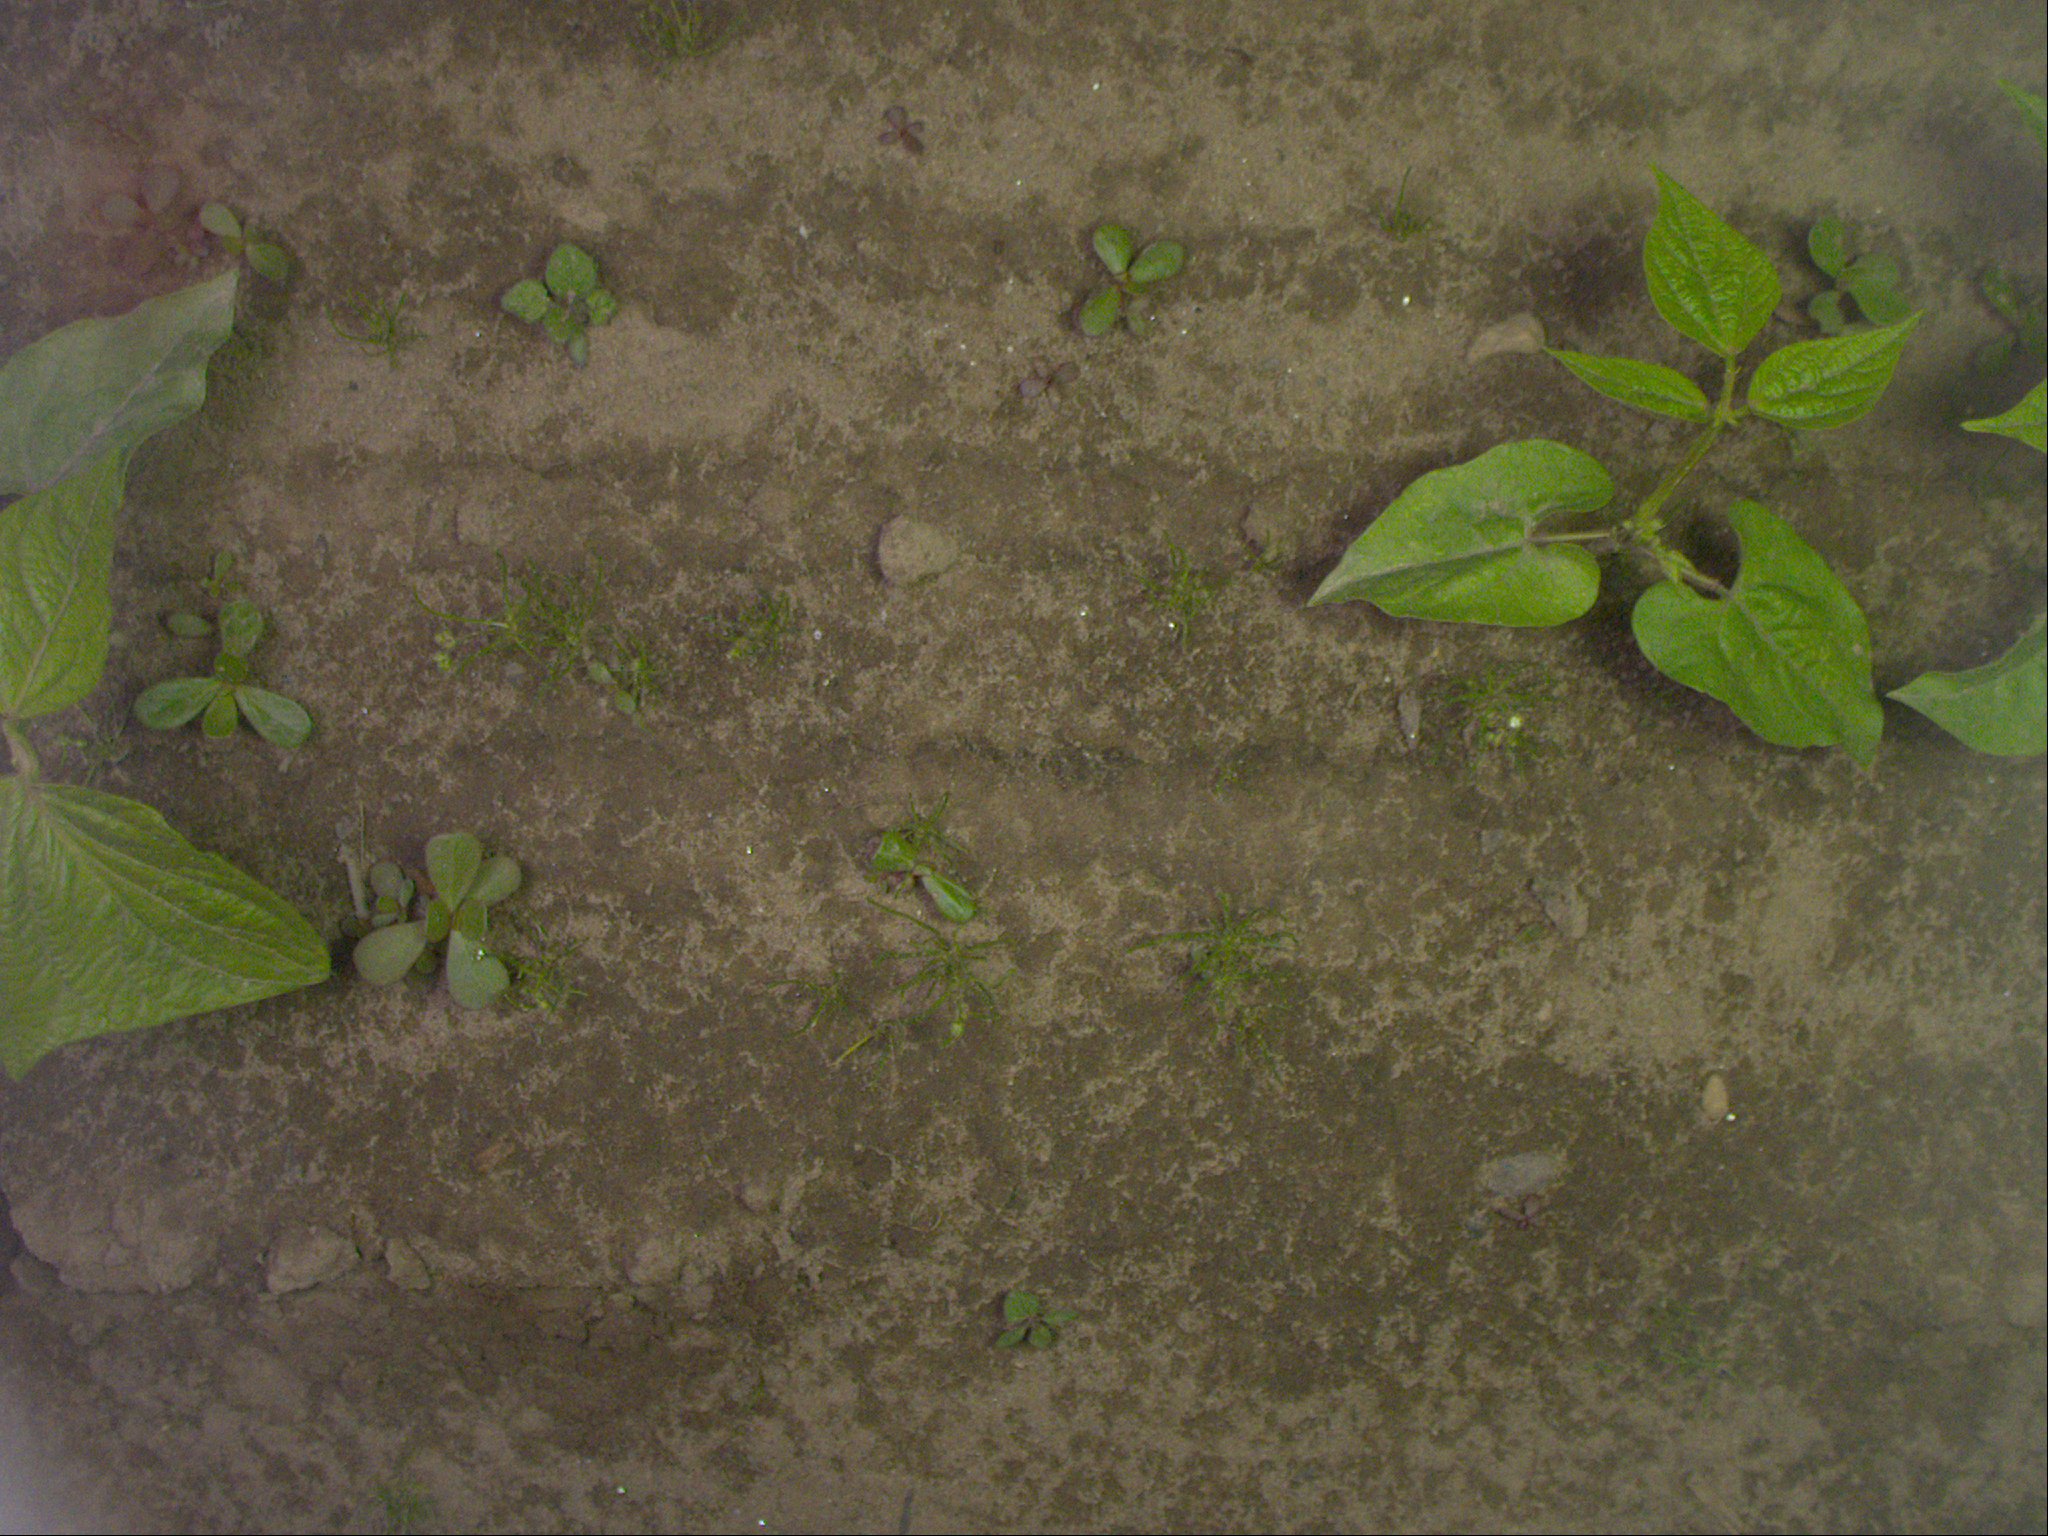
Crop: bean
Objects: bean, bean, stem_bean